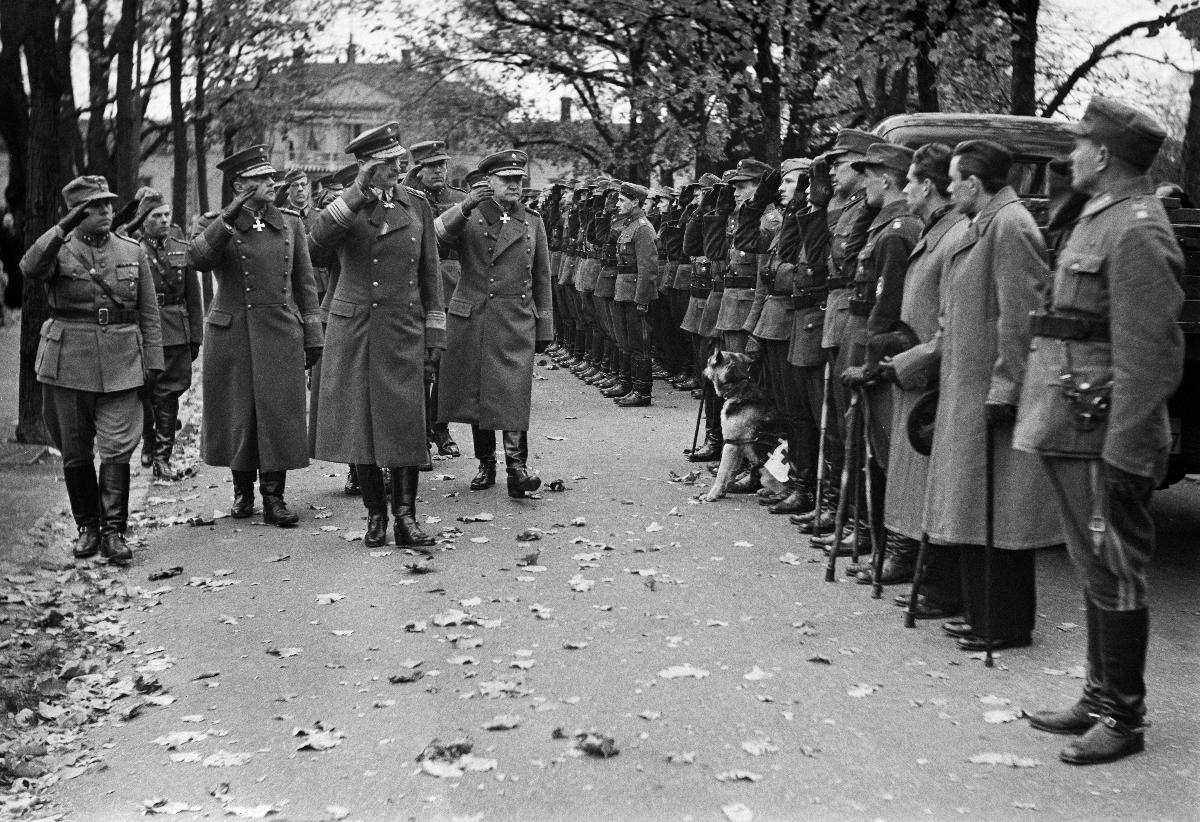
Reserviupseerijuhlat
Reservofficersfesten; Reservist Officers Festival
sisällön kuvaus: Reserviupseerijuhlat Helsingissä 20.10.1940. Sotamarsalkka Mannerheim tarkastaa reserviupseerit Kaivopuistossa. content description: Reservist Officers Festival in Helsinki 20.10.1940. Field Marshal Mannerheim inspects the reservist officers in Kaivopuisto. innehållsbeskrivning: Reservofficersfesten i Helsingfors 20.10.1940. Fältmarskalk Mannerheim granskar reservofficerarna i Brunnsparken.
Kuvaaja: Sundström, Hugo, kuvaaja
Vuosi: 1940
Paikka: Suomi, Uusimaa, Helsinki, Kaivopuisto Helsinki
Aiheet: HBL; reserviupseerit; reserve officers; reservist officers; inspection; troops; inspecting the troops; reservofficerare; inspektion; granskning; trupper